Davit Mujiri

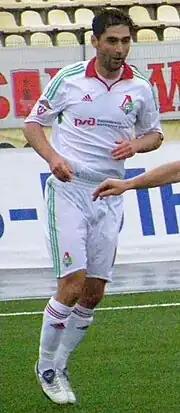
Mujiri with Lokomotiv Moscow in 2009

Davit Mujiri ( born 2 January 1978) is a Georgian former professional footballer who played as a midfielder.